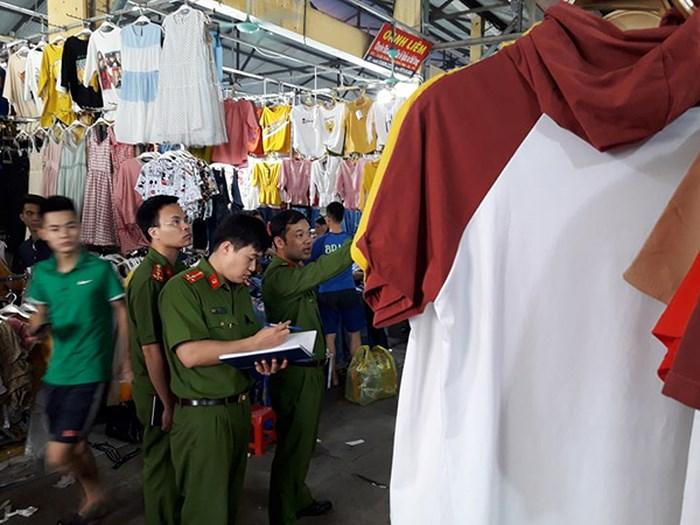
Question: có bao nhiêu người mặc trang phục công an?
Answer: có ba người mặc trang phục công an